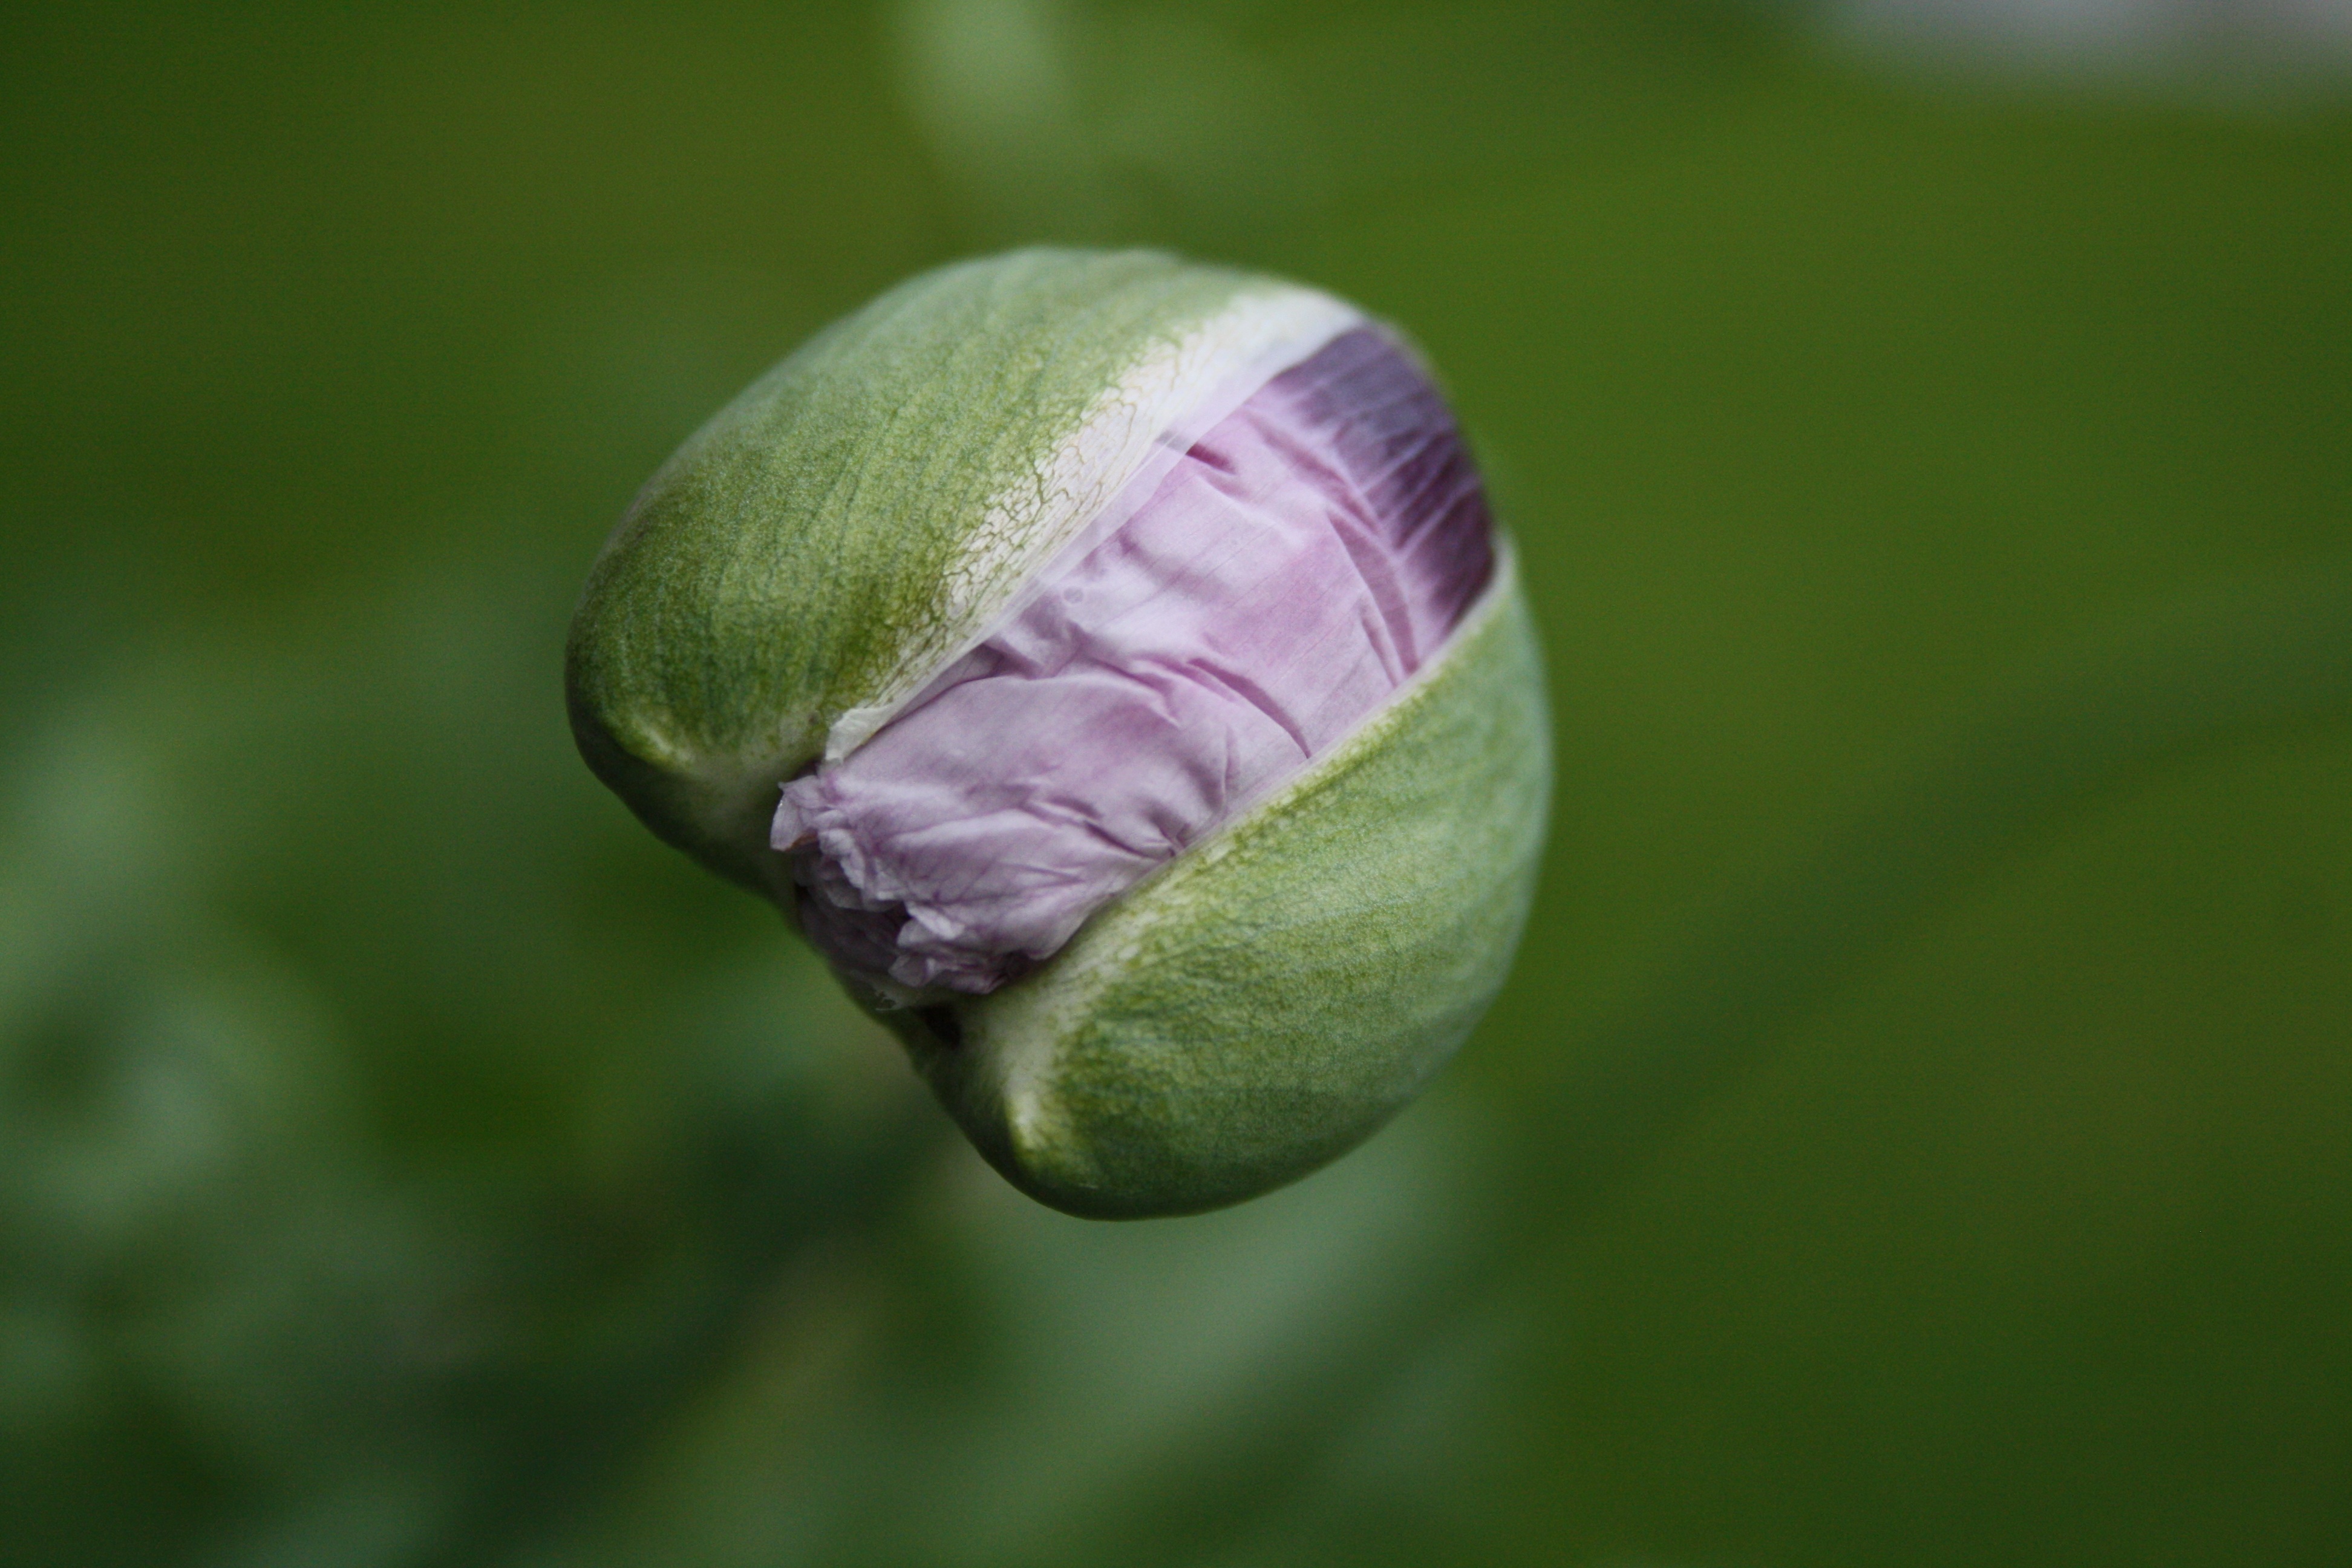
nature, blossom, plant, photography, leaf, flower, petal, green, produce, botany, garden, pink, flora, button, wildflower, close up, poppy, bud, macro photography, flowering plant, plant stem, land plant